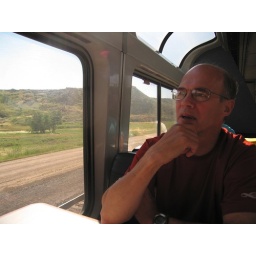
Dad thinking things over in the lounge car on our trip out.